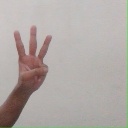
अक्षर: व